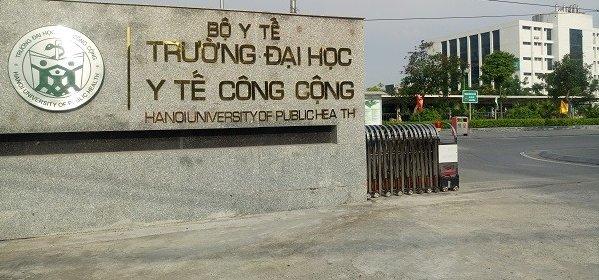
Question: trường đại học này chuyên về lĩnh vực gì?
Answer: chuyên về lĩnh vực y tế công cộng